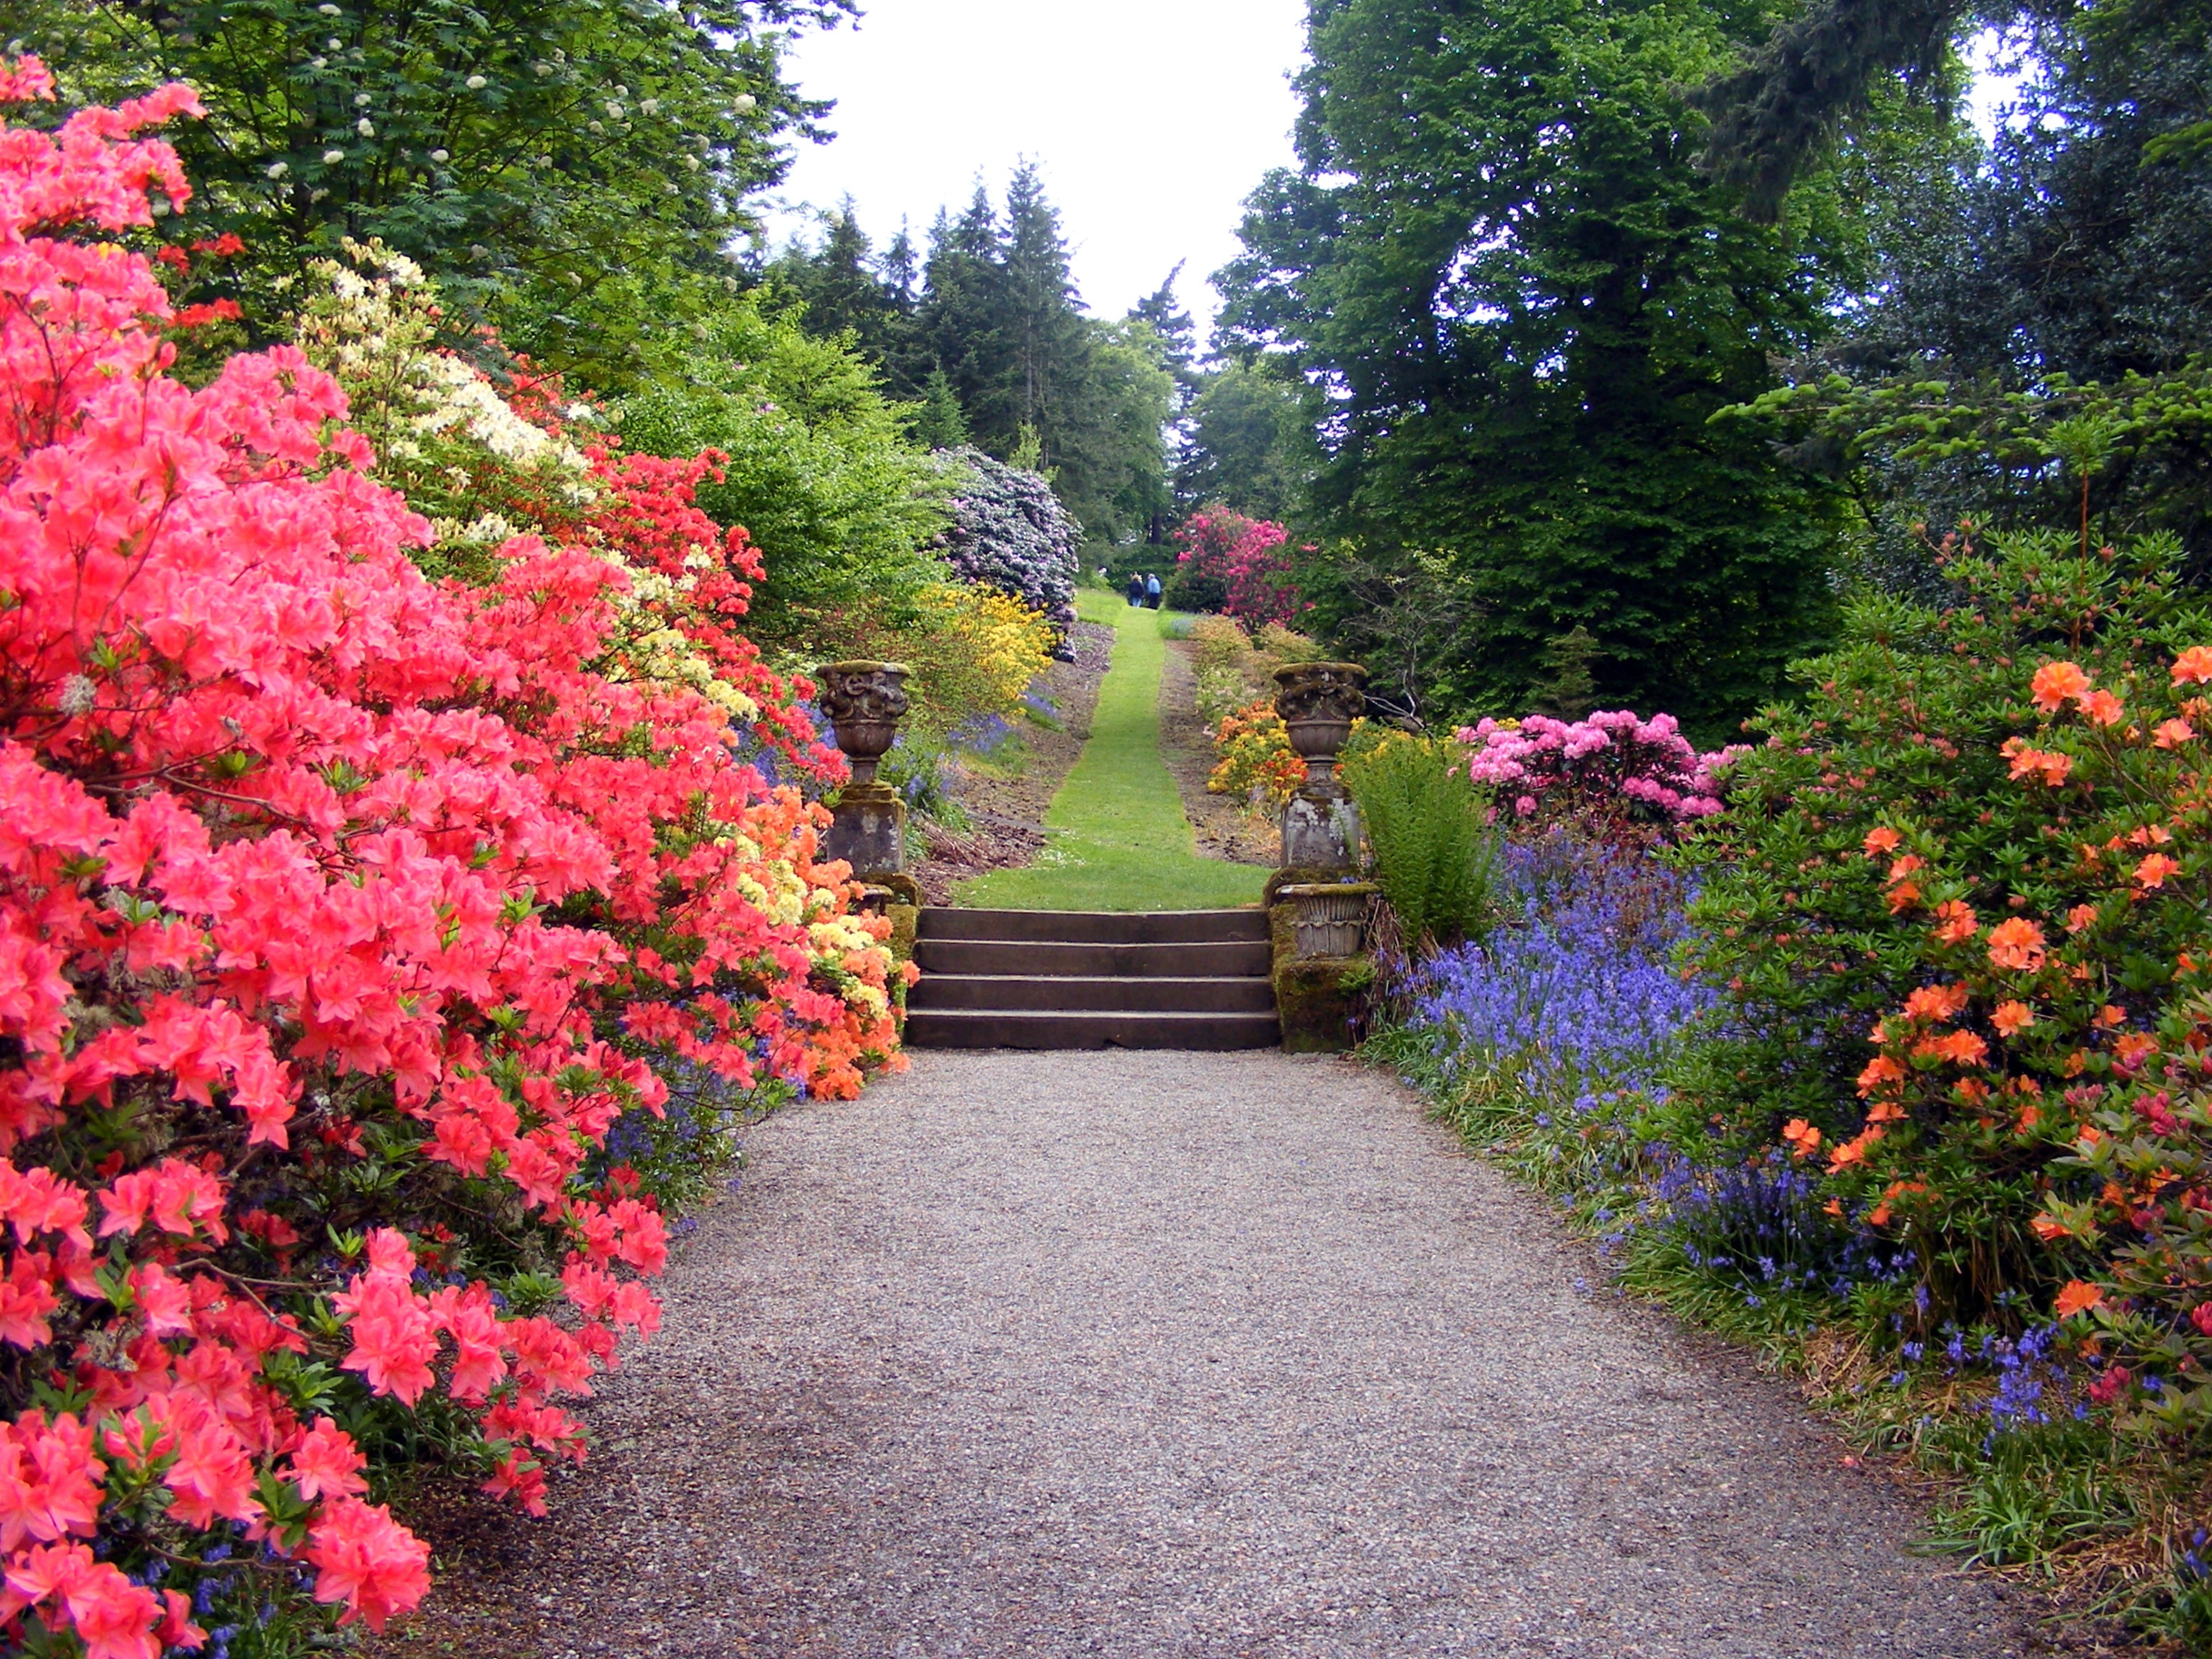
tree, path, grass, blossom, plant, lawn, flower, steps, autumn, backyard, botany, garden, flora, season, flowers, landscaping, design, shrub, bushes, rhododendron, botanical garden, ornamental, yard, flowering plant, landscaped, woody plant, land plant